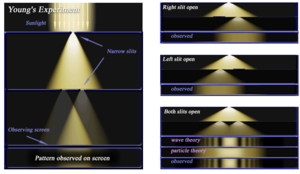
Dobbeltspalte-eksperiment / Forklaring af eksperimentet
Klik på billedet for større illustration.